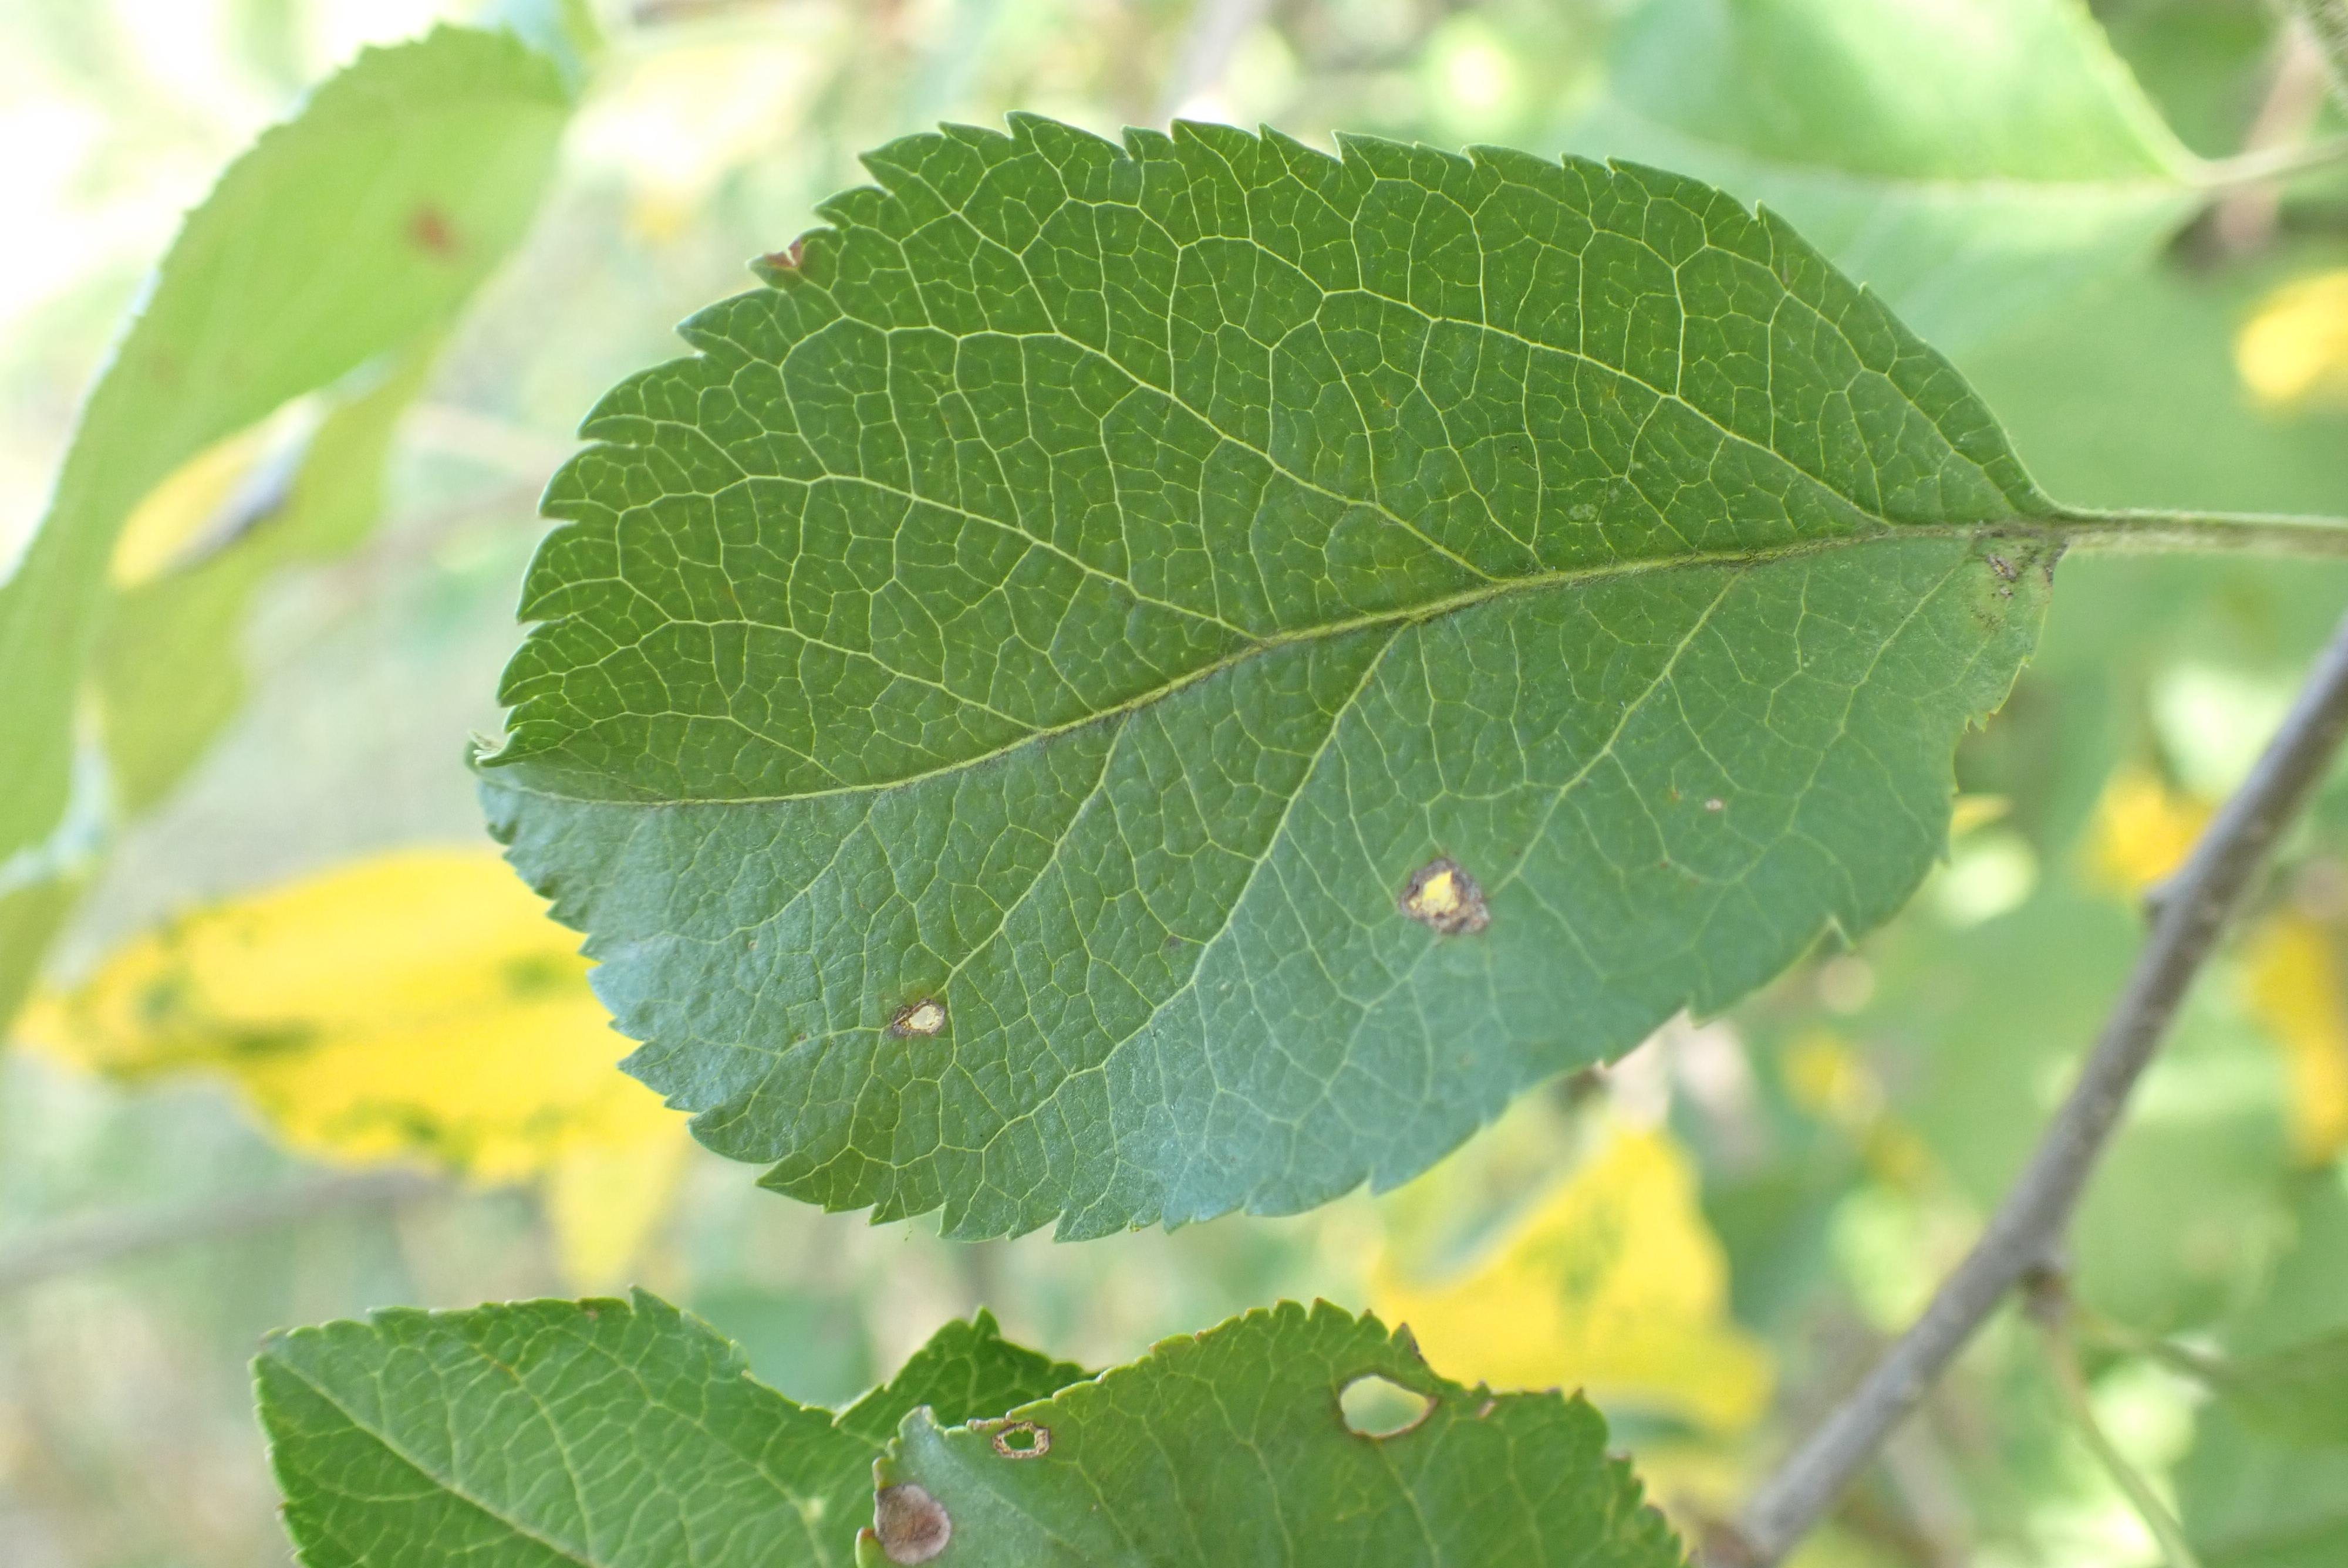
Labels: complex